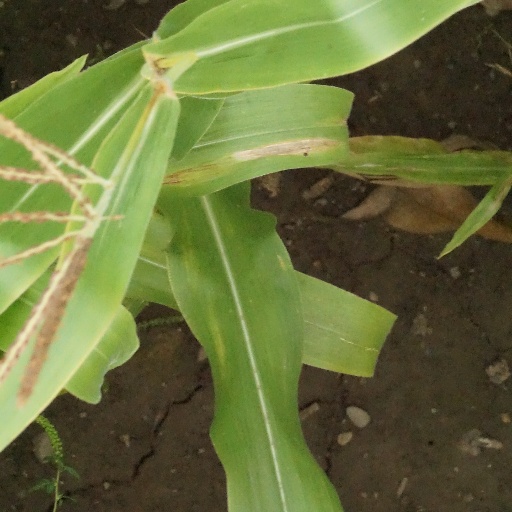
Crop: maize; corn